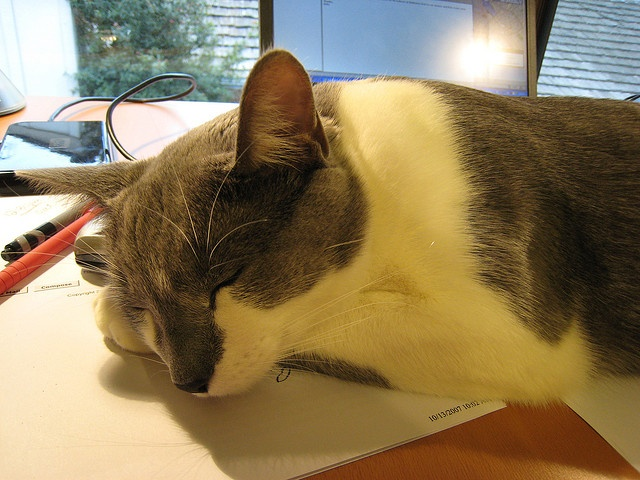
A gray and white cat taking a nap on a desk.
The cat is comfortably sleeping on the desk.
A grey and white cat laying on a piece of paper.
A cat sleeping on top of a table next to a window
A cat laying on a desk next to a laptop.